Taipei Arena

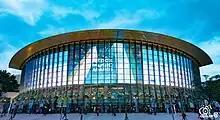
Taipei Arena Sky Screen

The screen is a long arc type outdoor dynamic display, featuring a built in light sensor that enables LED to adjust its own brightness according to ambient lighting. It was built by Optotech and currently operated by Nova Media. It is on 24 hours a day and 365 days a year, displaying mainly corporate advertisements, live coverage and visual creativity supplemented content.